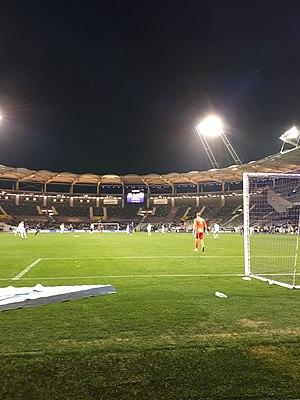
Matz Sels lors du match Toulouse FC - RC Strasbourg du 5 février 2020.
Matz Sels est un footballeur belge, né le 26 février 1992 à Lint. Il évolue actuellement au RC Strasbourg comme gardien de but.